Eastern Montana

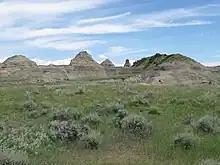
Sand Arroyo Badlands

Parts of Eastern Montana are affected by the economic boom in the Bakken formation, the largest oil discovery in U.S. history.